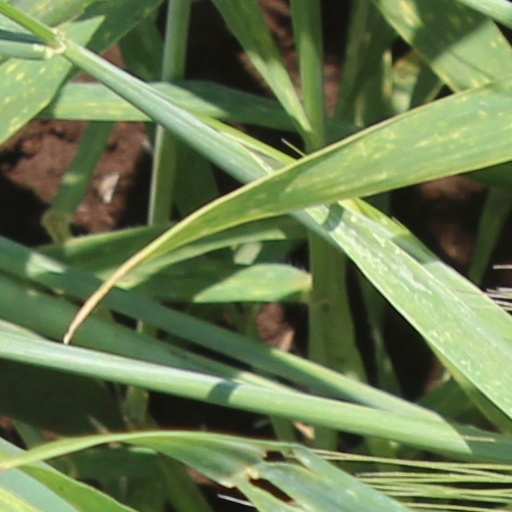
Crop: wheat